Mangifera zeylanica

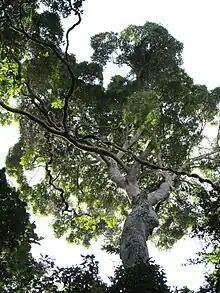
Large tree in Udawattakele Forest

The trunk is straight, up to in diameter, and is free of buttresses. Bark in older trees is rough, deeply fissured, with strips wide, and dark to light brown. The inner bark is orange brown. The wood is greyish white, soft, and coarsely grained.